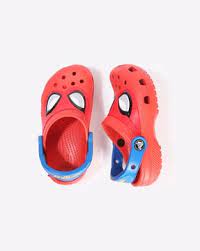
Label: Clog